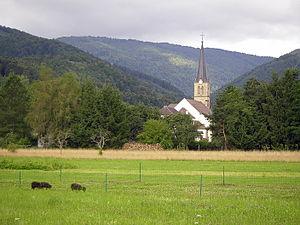
Vue du village de Dolleren (Haut-Rhin, France)
Dolleren est une commune française située dans le département du Haut-Rhin, en région Grand Est.